Ava Lowle Willing

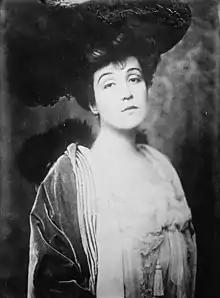
Photo circa 1911

In September 1911, Ava and her daughter moved to England. They lived in her townhouse on Grosvenor Square in Mayfair, London (from October–April) and her country estate, Regents Lodge in Regents Park (from May–September).